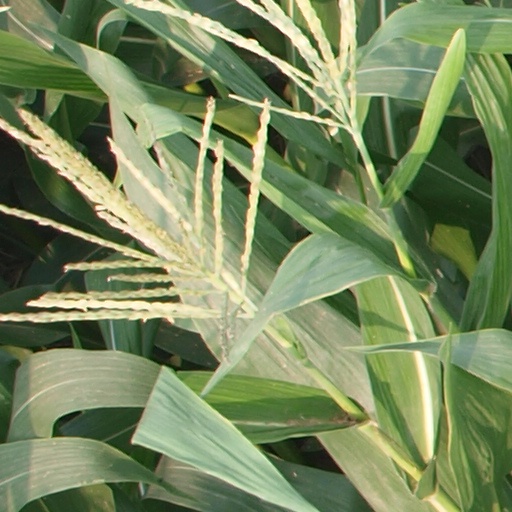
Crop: maize; corn